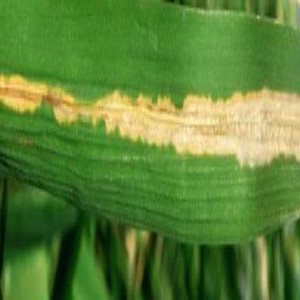
Disease: Bacterialblight